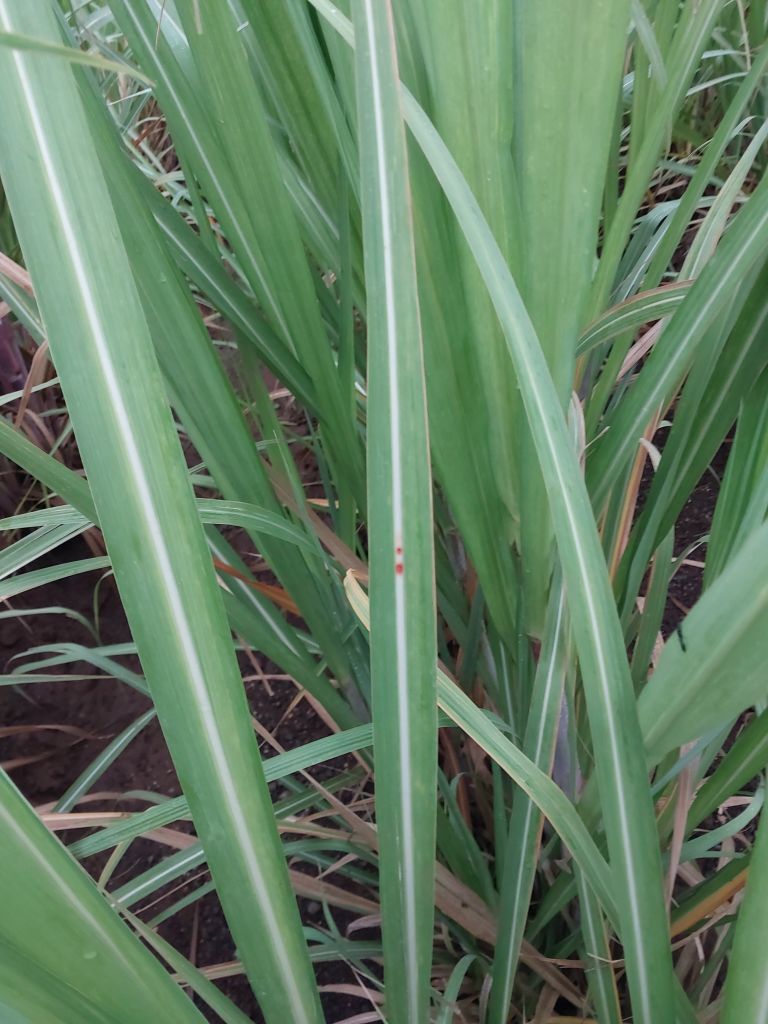
Label: Brown Spot